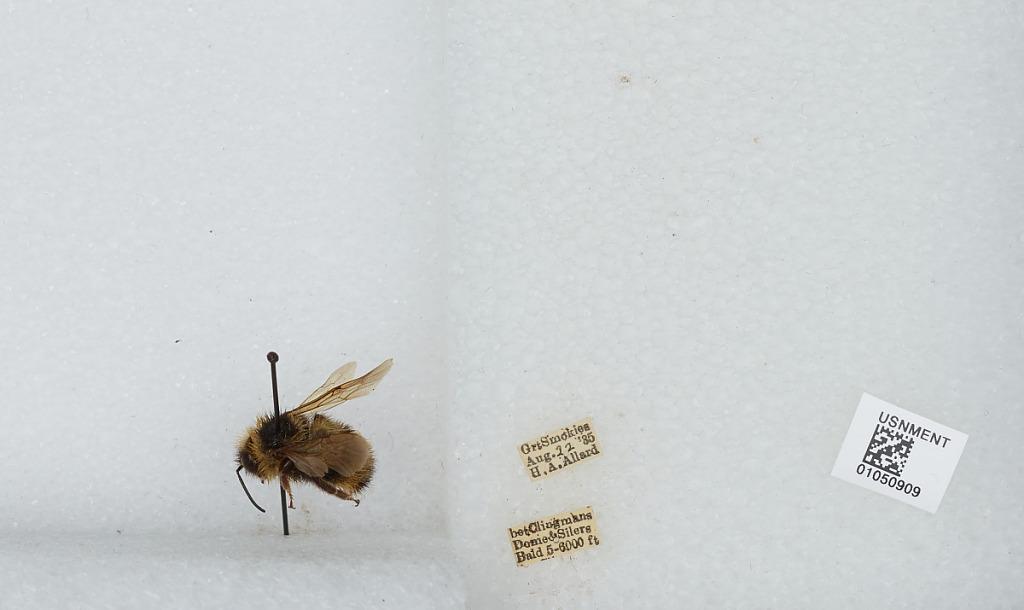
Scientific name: Bombus sp.
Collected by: H. Allard
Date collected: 1935-8-22
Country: United States
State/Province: Tennessee
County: Sevier
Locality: between Clingmans Dome and Silers Bald, Great Smoky Mountains
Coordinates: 35.5656, -83.5333